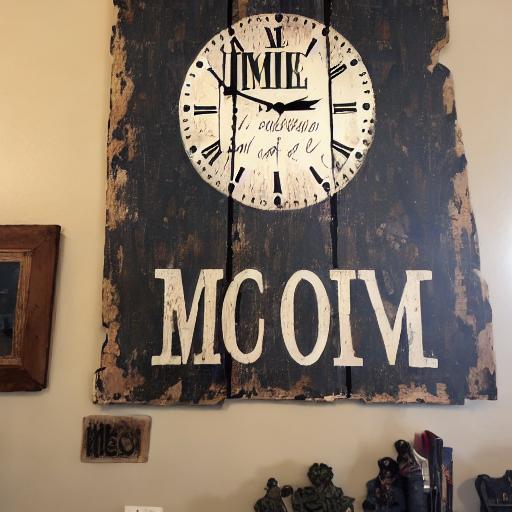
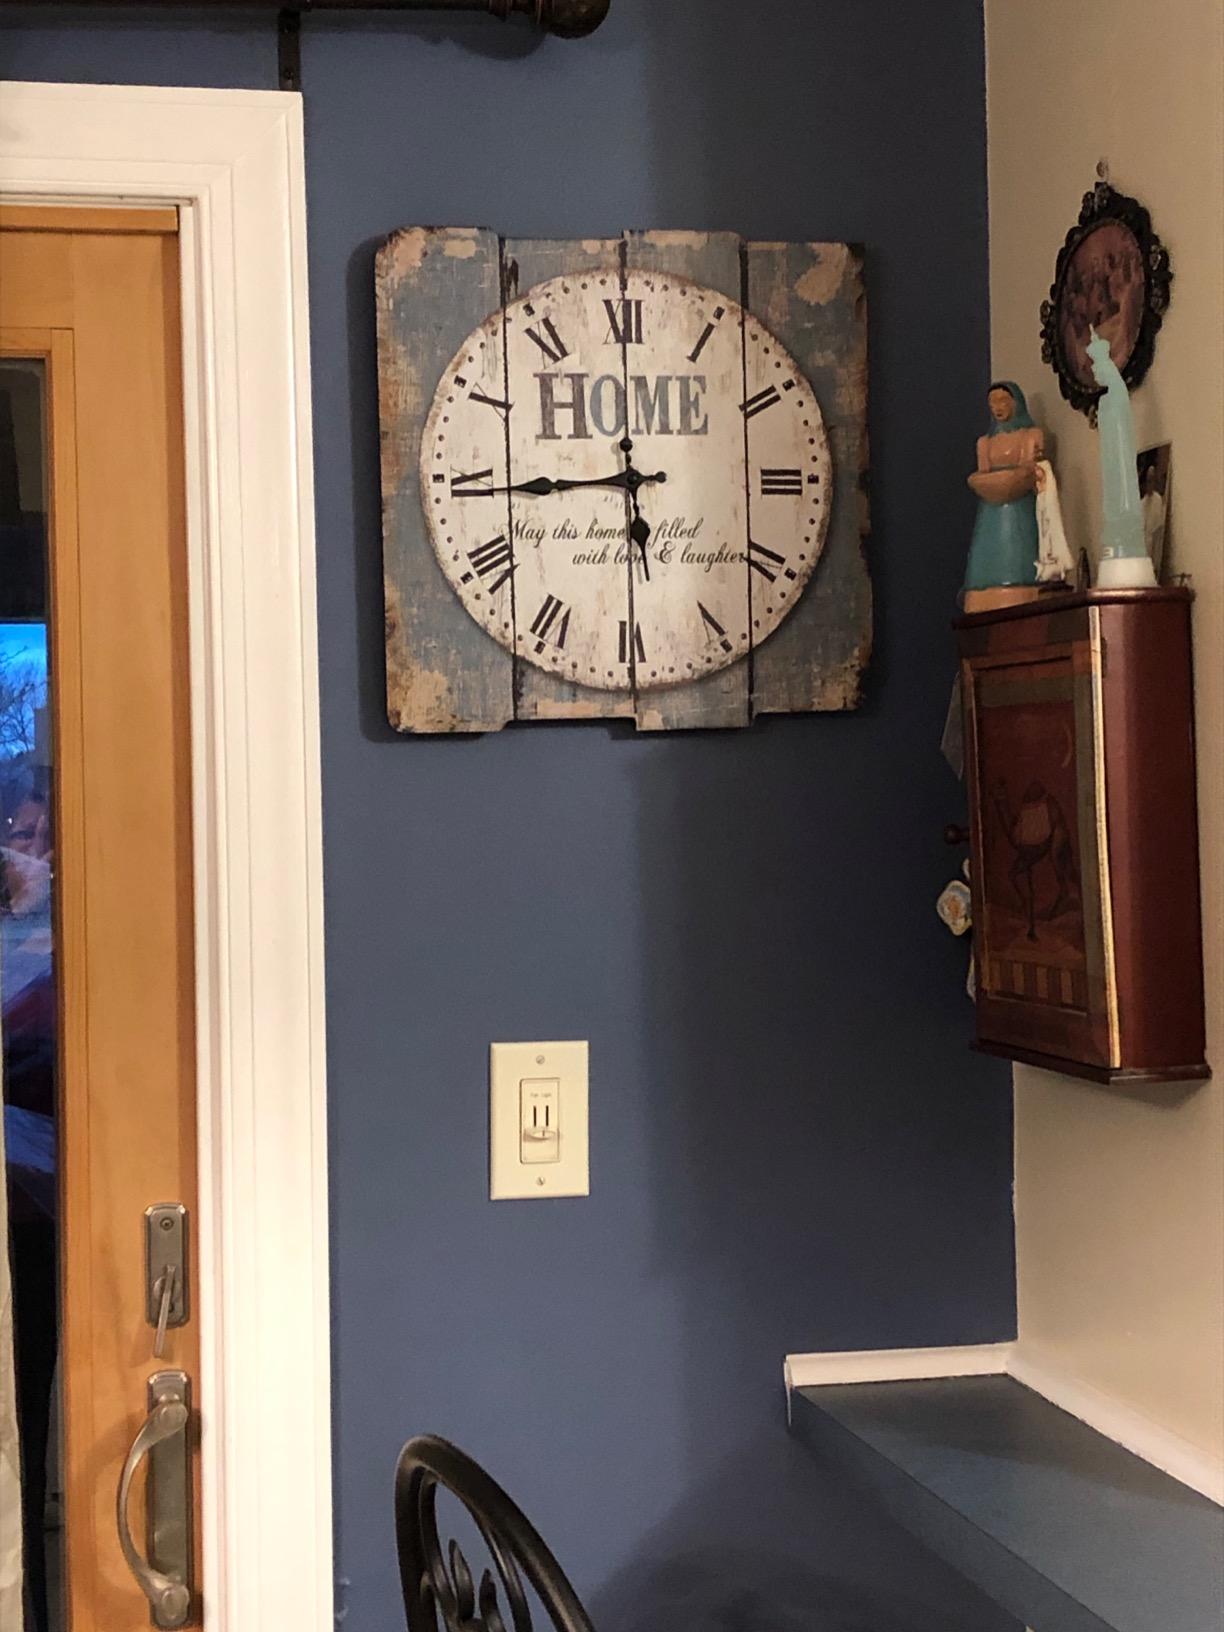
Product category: clock
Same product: no